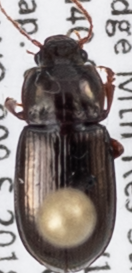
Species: Amara lindrothi
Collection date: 2018-07-03
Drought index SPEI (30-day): -0.82
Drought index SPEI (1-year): -0.692
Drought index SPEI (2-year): -0.1